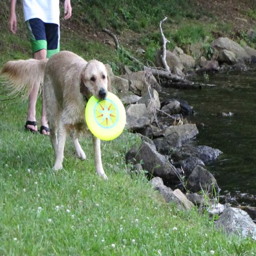
The dog picked up the Frisbee by its mouth.
a dog on a field with a frisbee in its mouth
a dog that has a Frisbee in his mouth
A dog carrying a yellow frisbee in it's mouth.
A dog that is standing in the grass with a frisbee.